Rock Band 3

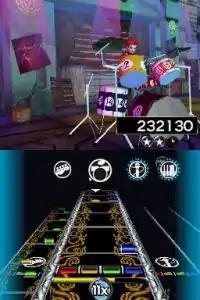
The Nintendo DS version of "Rock Band 3" is similar to "Rock Band Unplugged" or "Lego Rock Band" for the DS, and requires the player to manage playing four tracks at various times to prevent any single performance meter from dropping to zero.

The Nintendo DS version of "Rock Band 3" follows the gameplay format of "Rock Band Unplugged" for the PlayStation Portable and the Nintendo DS version of "Lego Rock Band". There are no special instrument attachments; instead, gameplay is designed around matching notes using the face buttons on the DS. Each of the 25 songs, a subset of the songs available on the "Rock Band 3" disc for other consoles, are presented as a set of four tracks, one for each instrument, with the player able to move between them. To perform well, the player must move between tracks using the shoulder buttons and succeed to match a phrase of notes using the face buttons of the controller in order to boost the band's performance meter; in normal game modes, this will cause the track to play automatically by itself for a brief period allowing the player to focus on the other tracks. The player can fail a song if they cannot match notes correctly, or by ignoring a single track for too long. The DS version includes a single-player career mode and both cooperative and competitive play modes. Additional features that were present in "Unplugged" also are included in "Rock Band 3" for the DS, but have been renamed to match changes in the game's console modes. For example, the "Band Survival" mode from "Unplugged", requiring the player to keep all the instruments going without any respite after successfully completing a track section, is called "Pro Mode" in "Rock Band 3" for the DS.